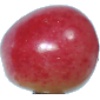
Label: Cherry Rainier 1